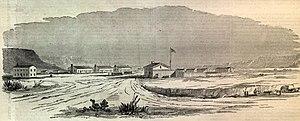
Fort Lancaster est un poste militaire de la US Army établi en 1855 sur Live Oak Creek au Texas, près de son point de confluence avec la rivière Pecos. Il servait initialement à protéger les émigrants empruntant la route reliant San Antonio à El Paso des attaques des Amérindiens. Il fut abandonné dans les années 1870 et est désormais inscrit au Registre national des lieux historiques.